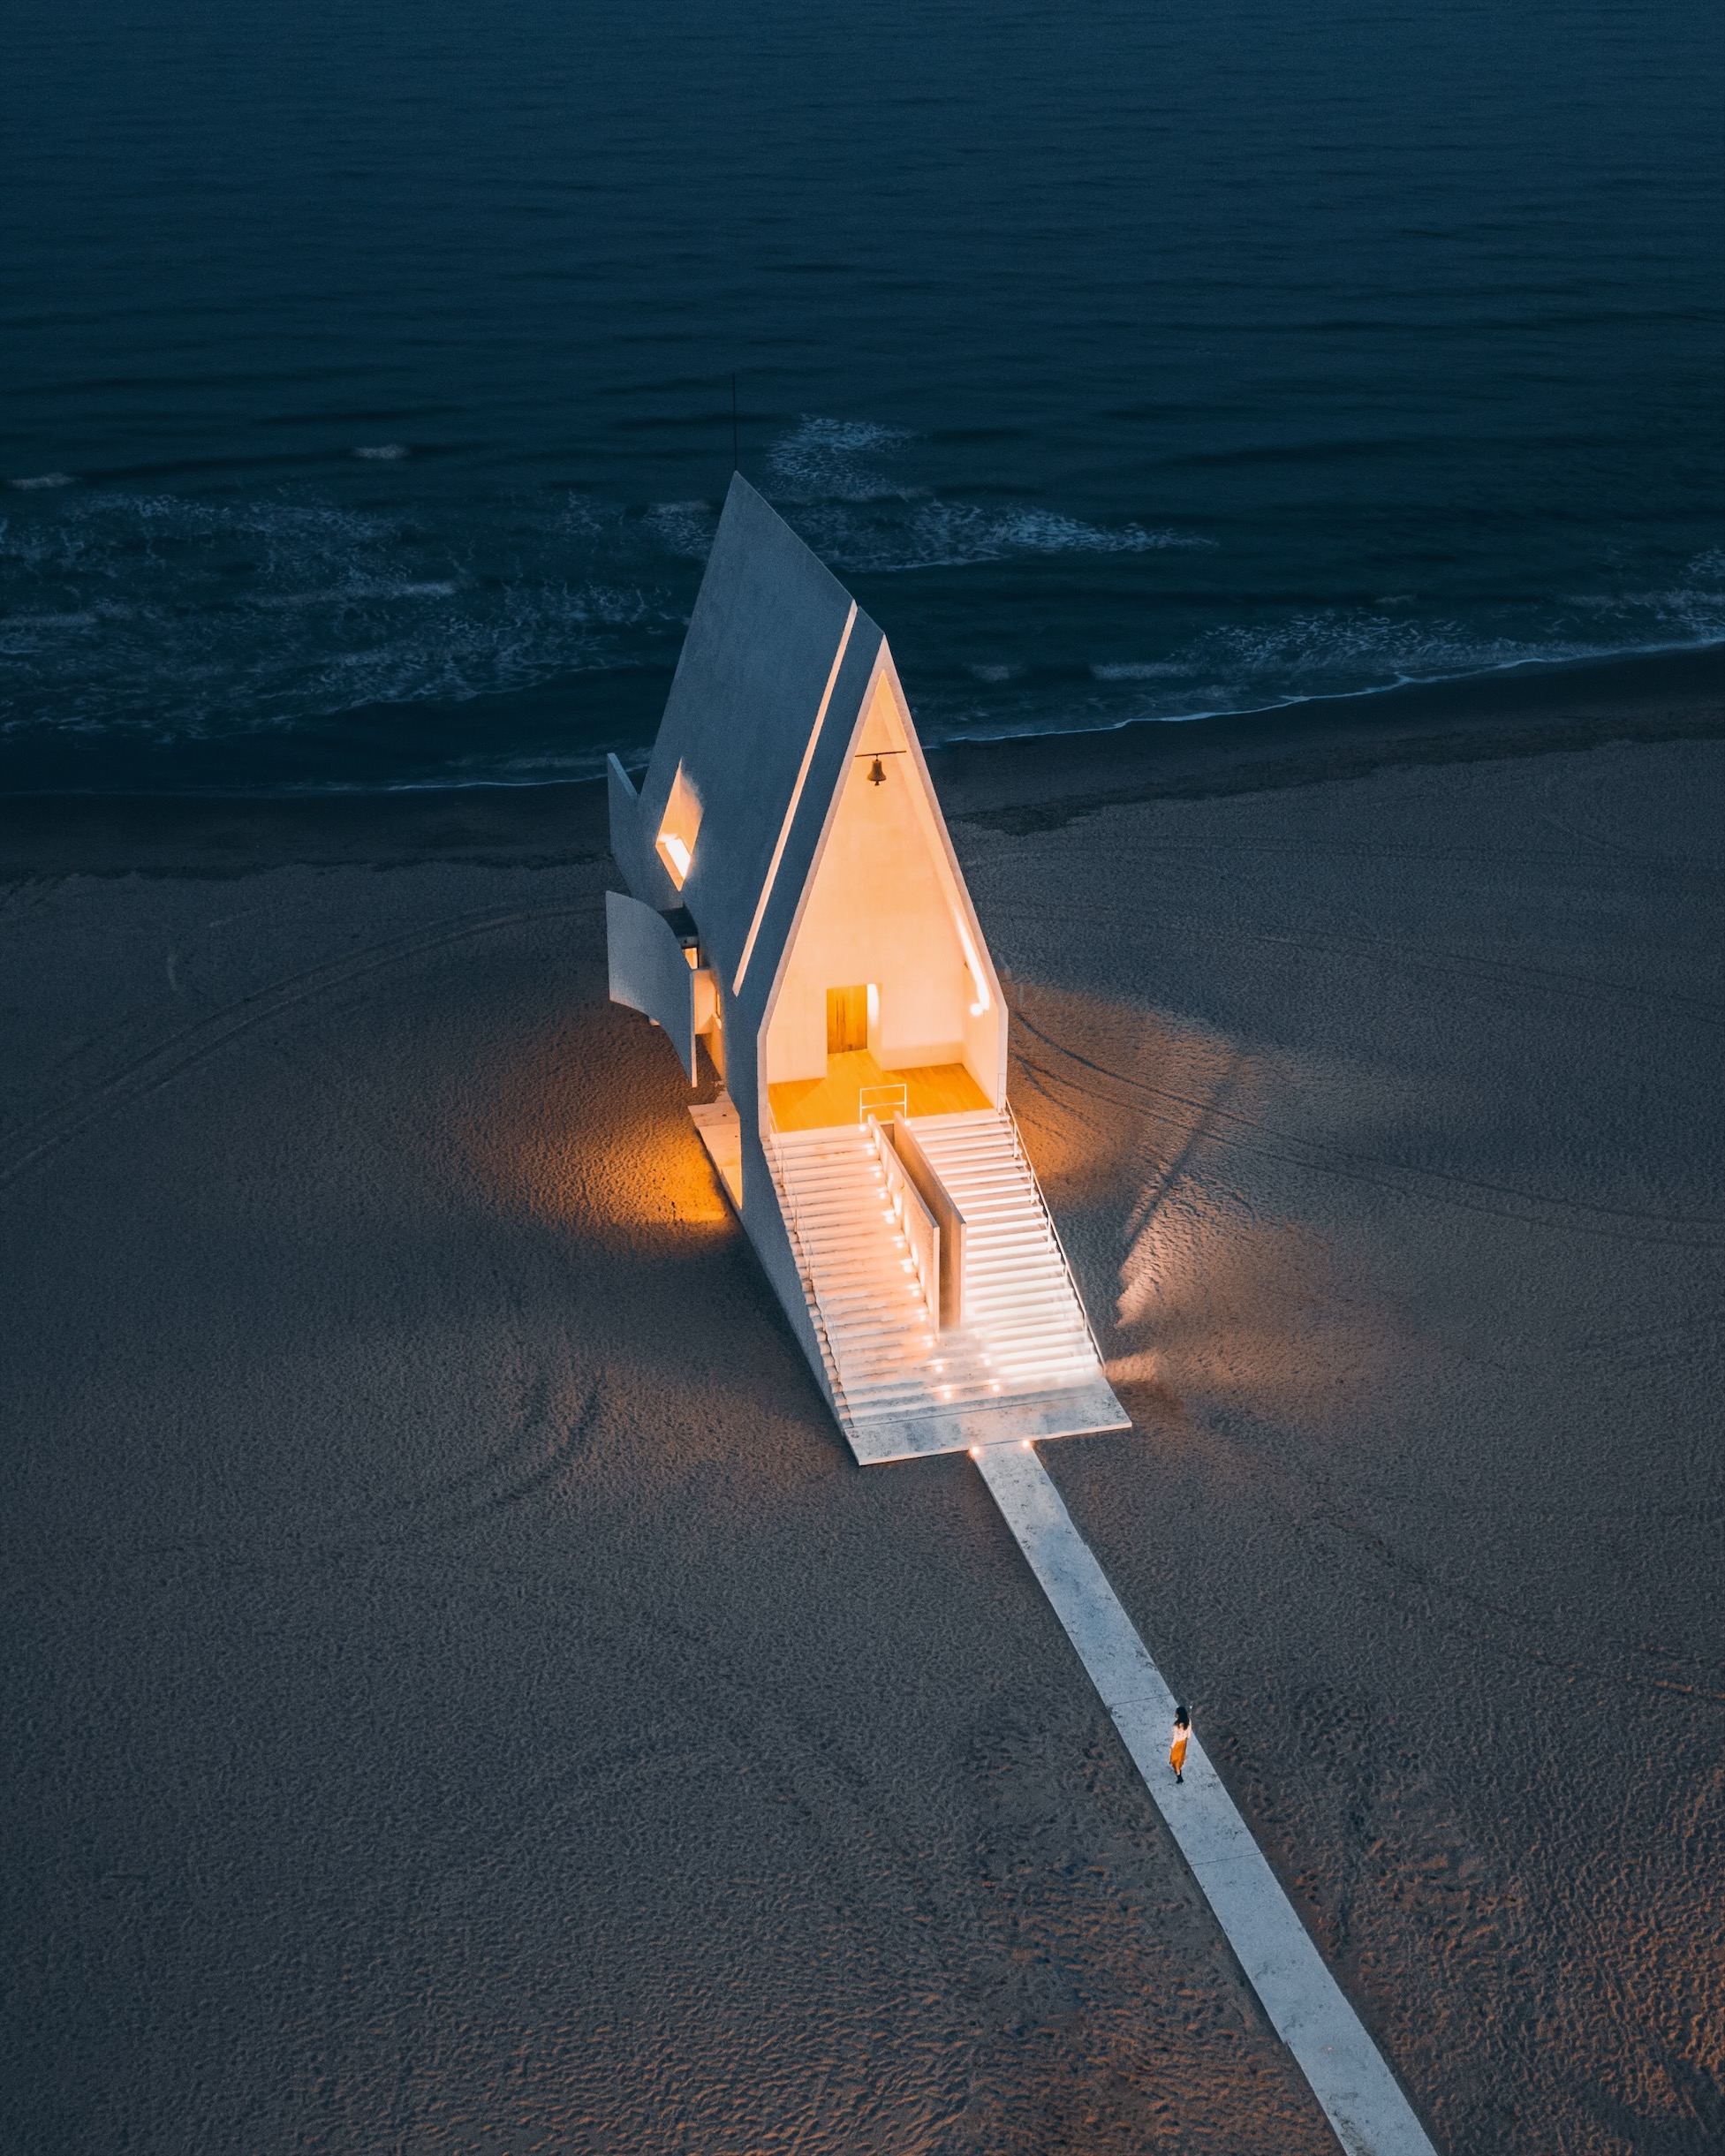
calm, vehicle